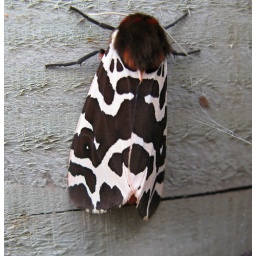
This Garden Tiger had just emerged into the light inside an old fish box in the sand dunes.